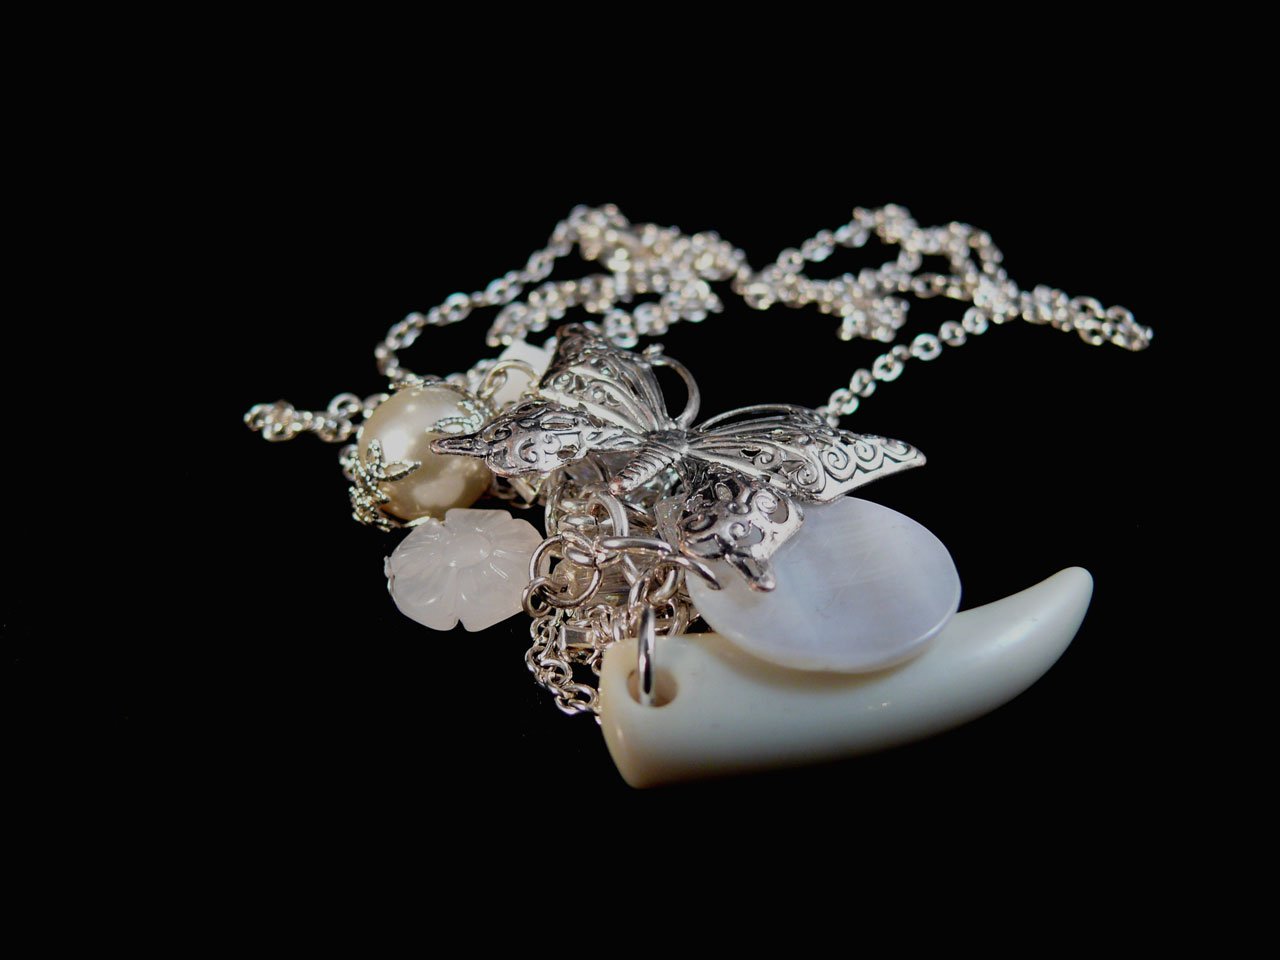
watch, black, material, necklace, bracelet, jewellery, gold, silver, rings, gemstone, brooch, fashion accessory, headpiece, hair accessory